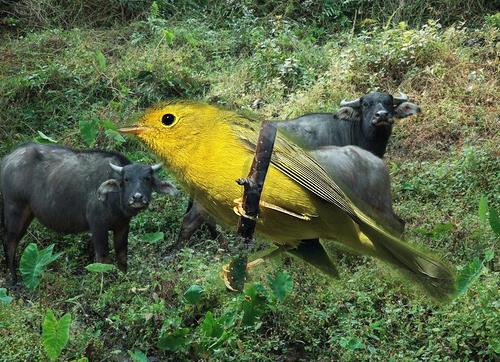
Bird species: Wilson_Warbler
Bird type: landbird
Background: land